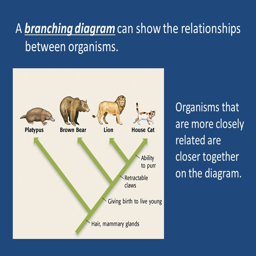
a branching diagram can show the relationships between organisms .